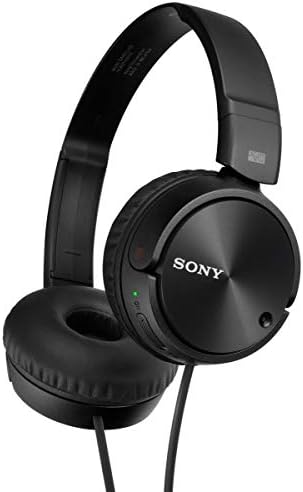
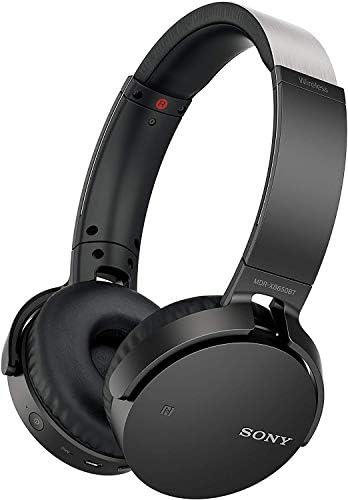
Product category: headphones
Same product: no